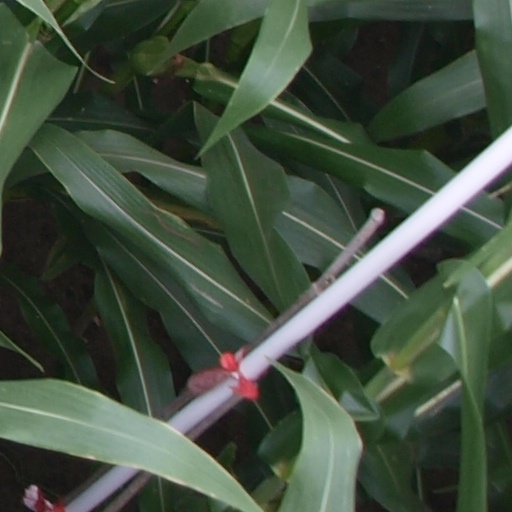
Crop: maize; corn